Littleton mill

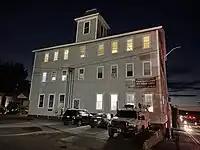
The Littleton mill in 2022

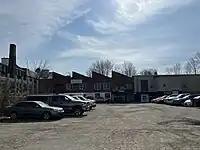
The Littleton mill in 2023

The Littleton mill is a building located at 410 Great Road and 450 King street in Littleton, Massachusetts. It is notable as having the highest concentration of federally-licensed firearms dealers (between seventy-five or eighty-three vendors) in one building in the entire United States.